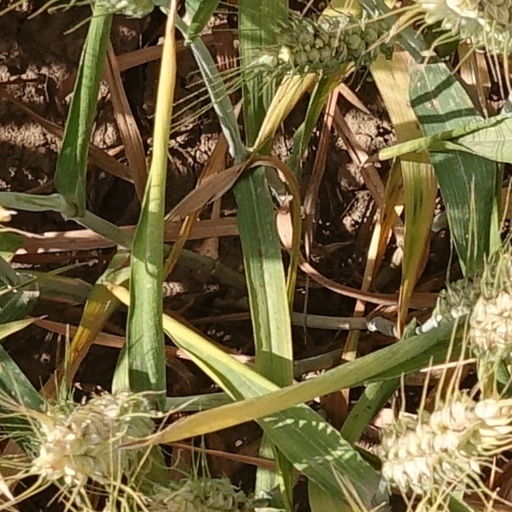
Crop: wheat